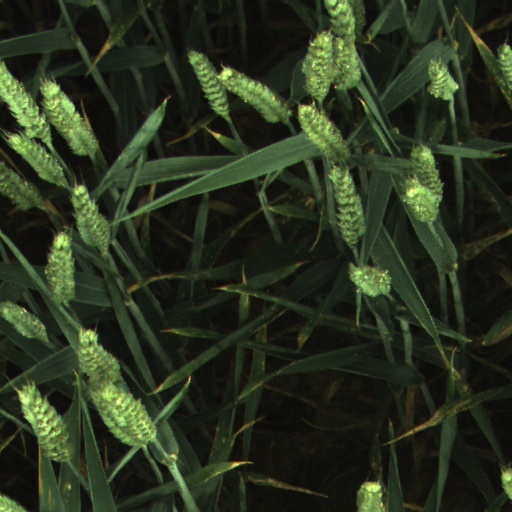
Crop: wheat